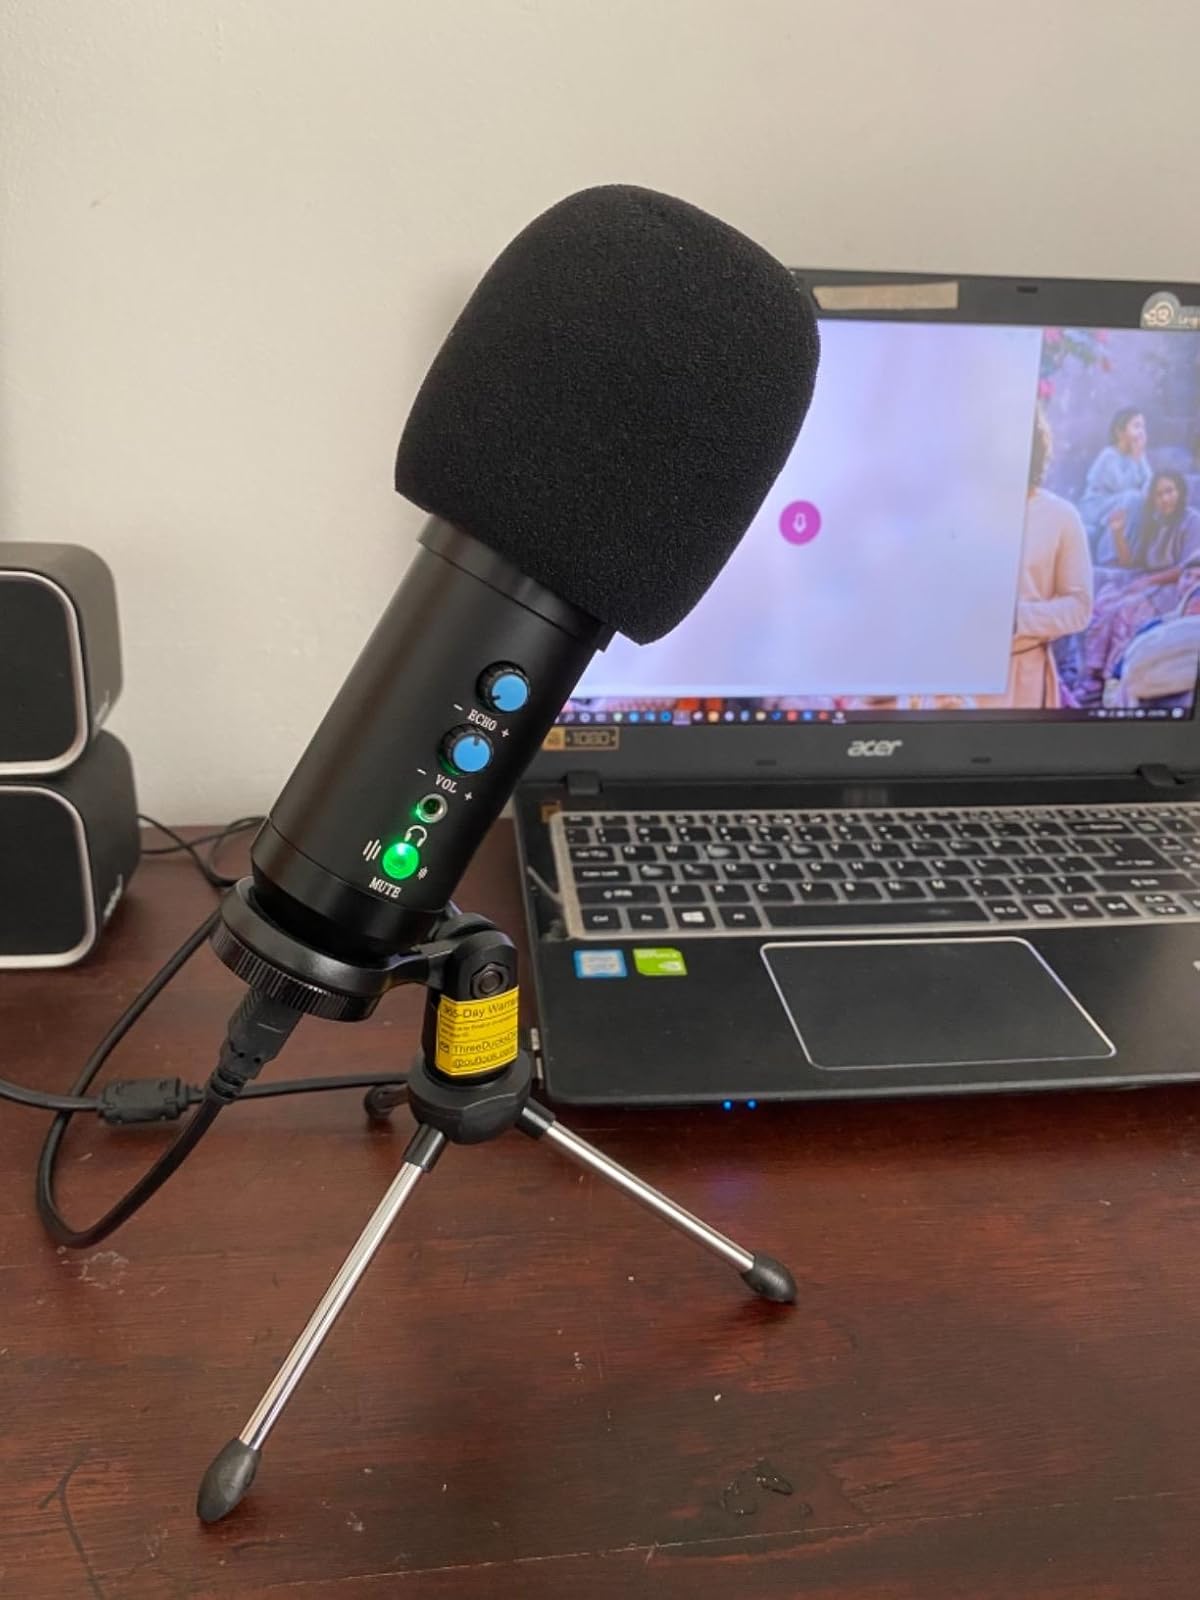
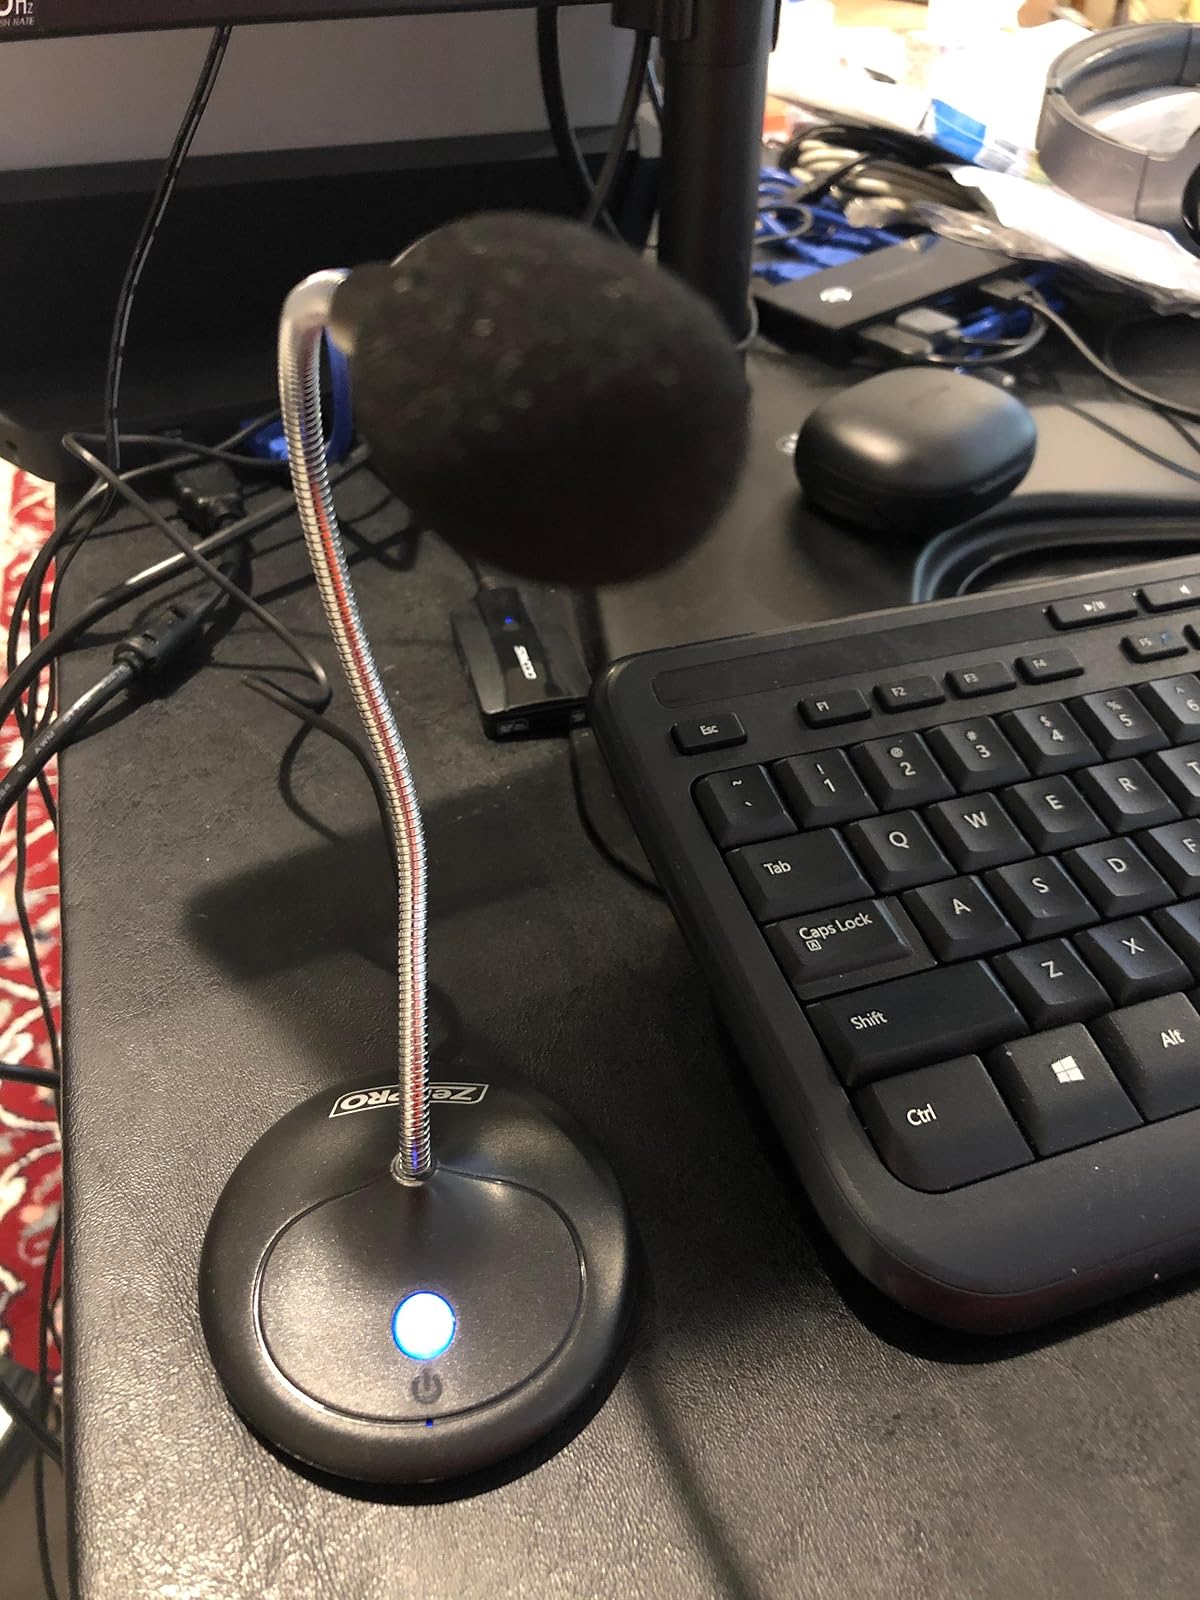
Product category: microphone
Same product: no